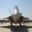
Label: airplane